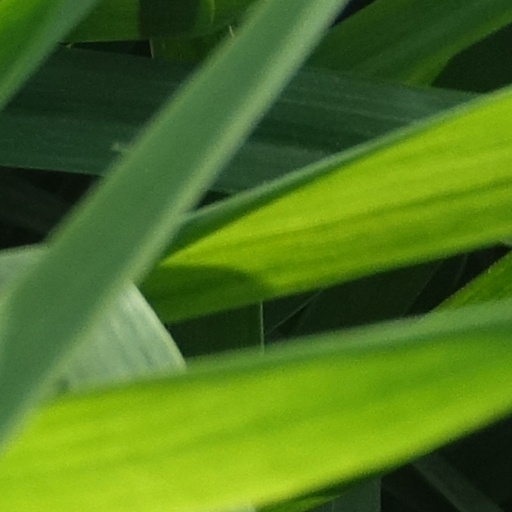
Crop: wheat